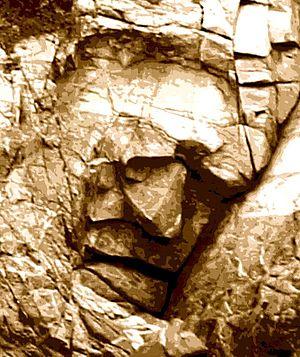
Tête humaine dans le roc, paréidolie visible sur le site de Huatulco, état d'Oaxaca, Mexique.
Une paréidolie est un phénomène psychologique, impliquant un stimulus vague et indéterminé, plus ou moins perçu comme reconnaissable.